Vanajan Autotehdas

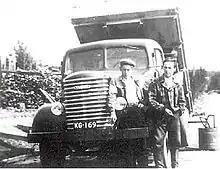
The Vanaja V-48 was a Sisu S-22 with a new badge

Tor Nessling resigned from Yhteissisu in February 1947. There was talk of closing the company. Yhteissisu sold only 103 S-22s in 1947, some of which had been produced the previous year. 55 lorries were built by the company in 1947. The company's share capital was reduced from 75 million marks to 7.5 million, then increased to 50 million; the state became the main owner, having a 44% share of the company. The other owners were Yhtyneet Paperitehtaat, A. Ahlström, Strömberg and Tampereen Pellava- ja Rauta-Teollisuus. From September, the new general manager of the company was Eero Kytölä. The company lost two million marks in 1947.